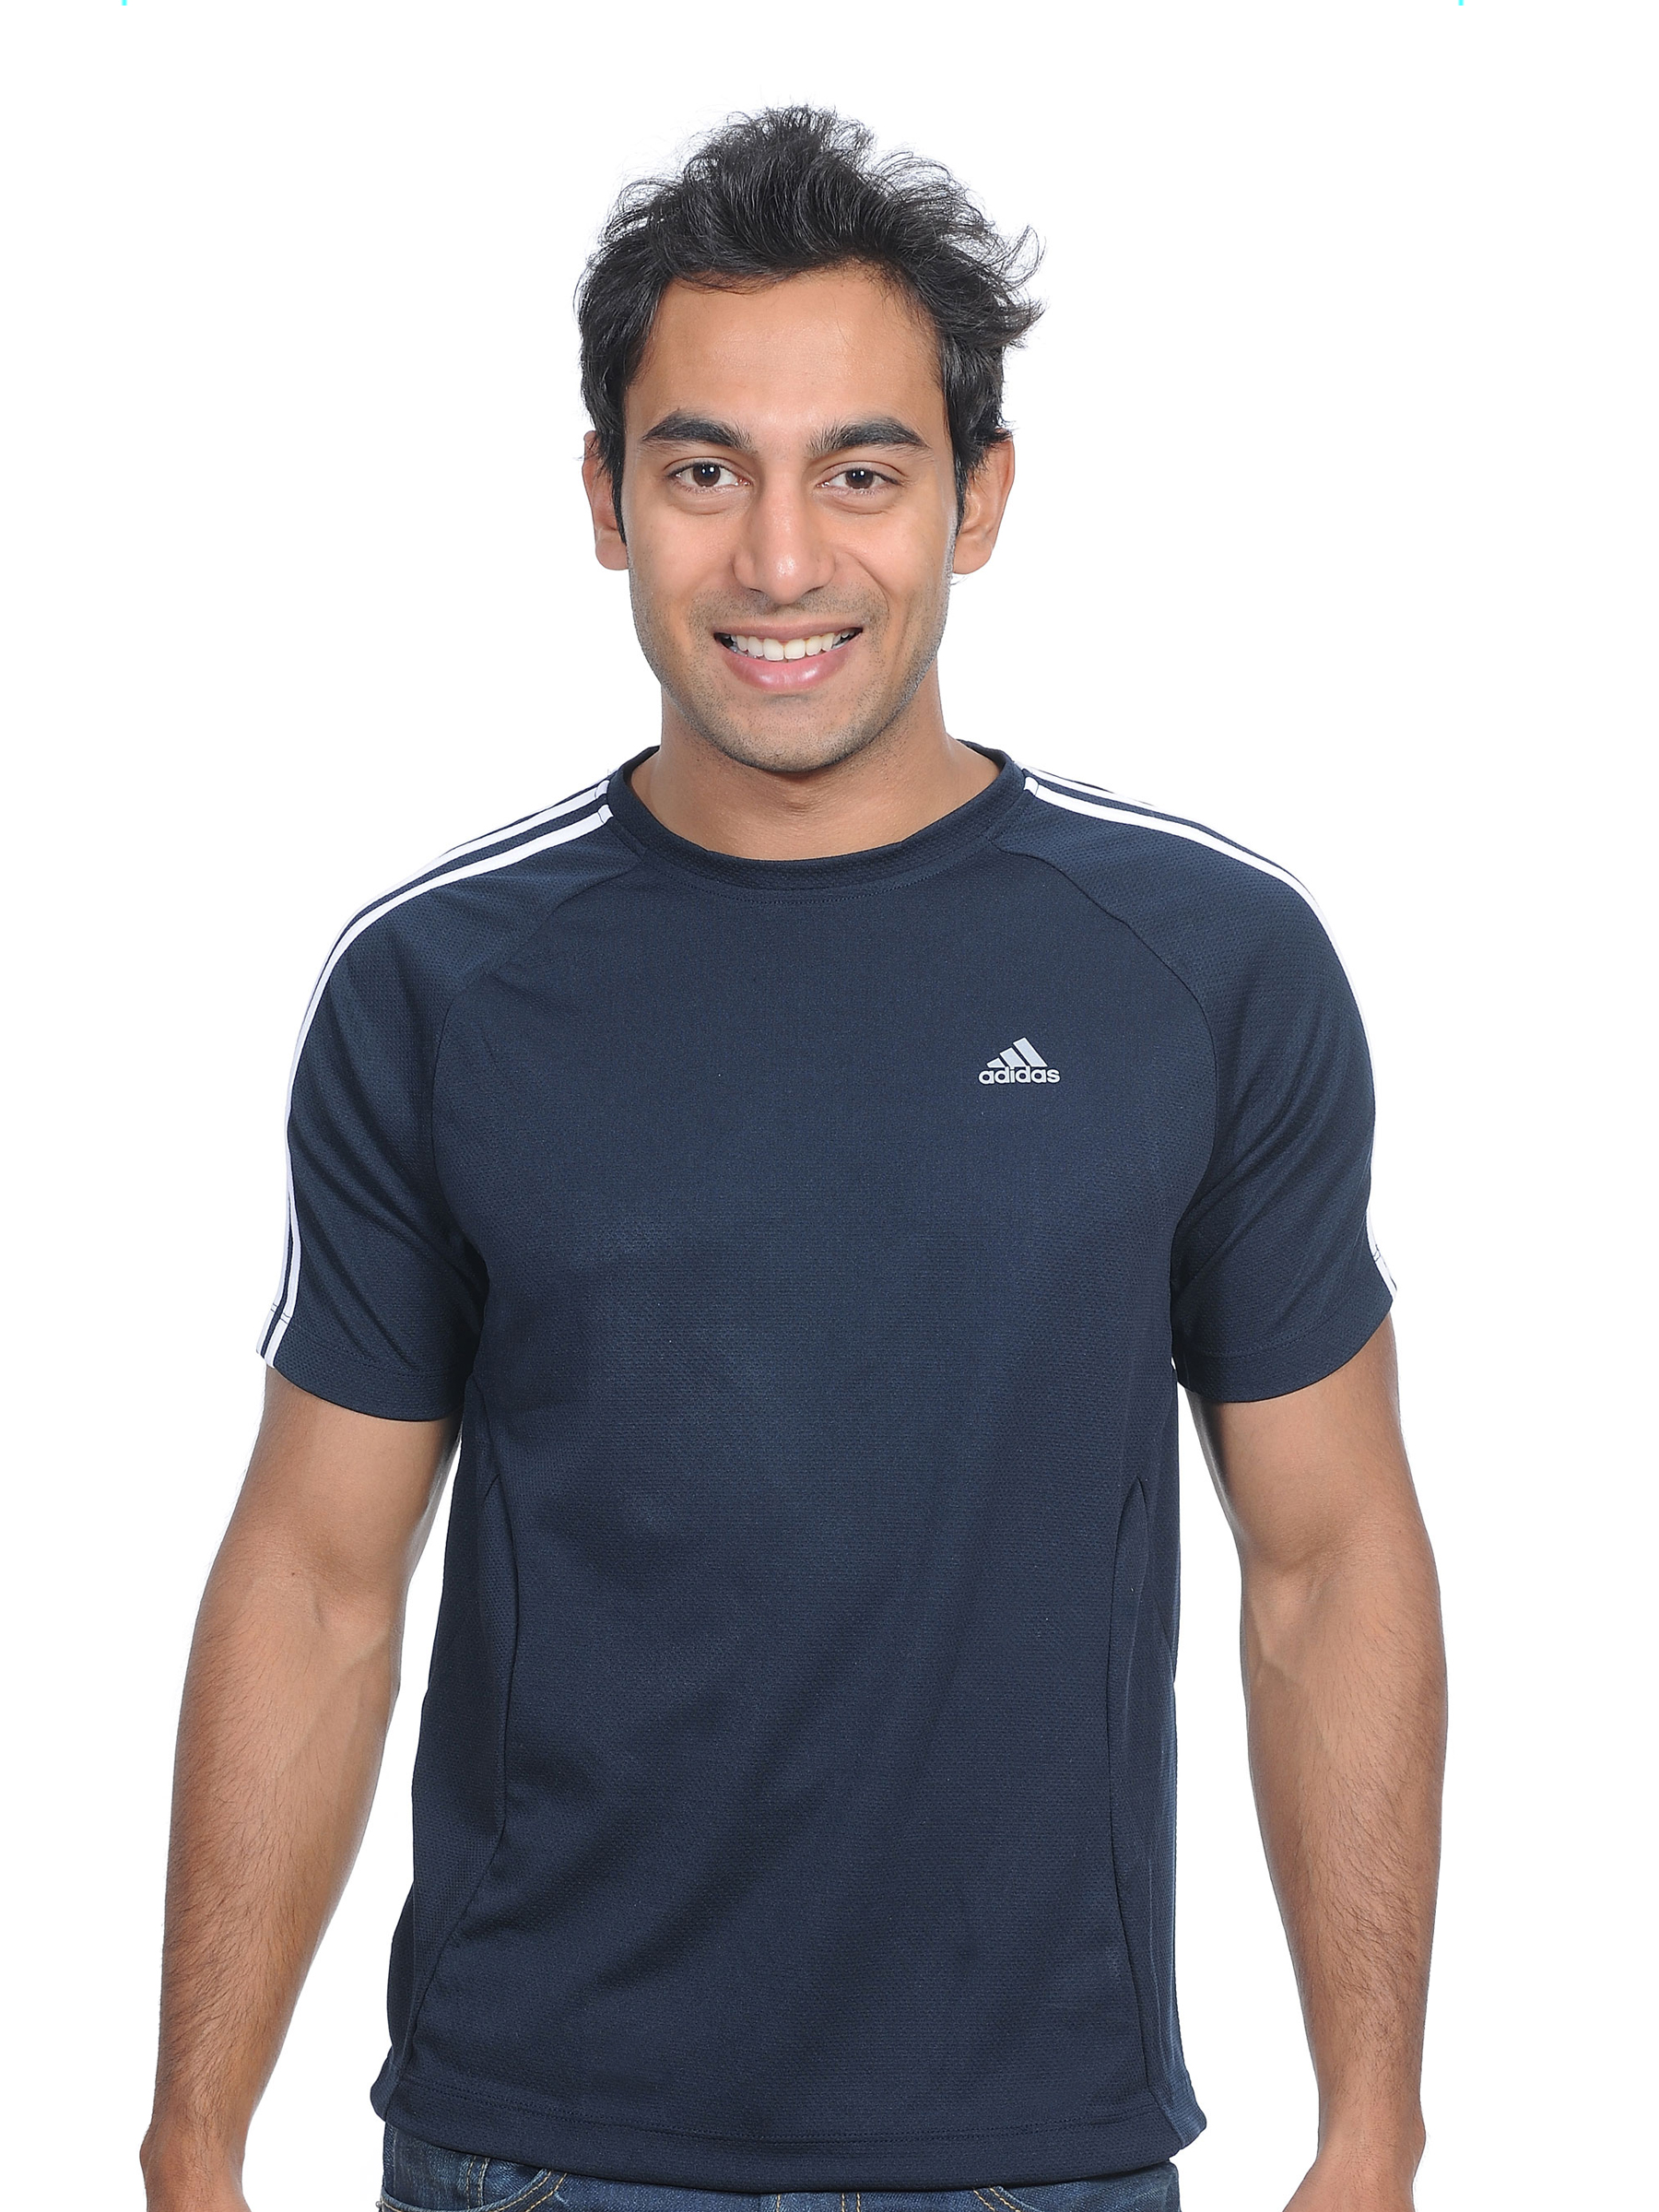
ADIDAS Men's Navy Blue T-shirt
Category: Apparel / Topwear / Tshirts
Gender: Men
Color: Navy Blue
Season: Fall 2010
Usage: Sports